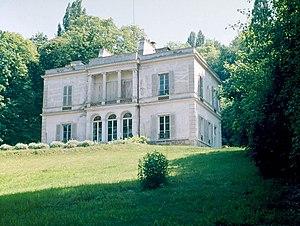
La Villa Viardot à Bougival en 1975.
La Villa Viardot est un hôtel particulier de Bougival de 1830 situé dans la propriété des Frênes, qui comporte par ailleurs un chalet dit datcha de Tourgueniev, transformé en musée en 1983.
Bougival est une commune française située dans le département des Yvelines en région Île-de-France. Ses habitants sont appelés les Bougivalais.